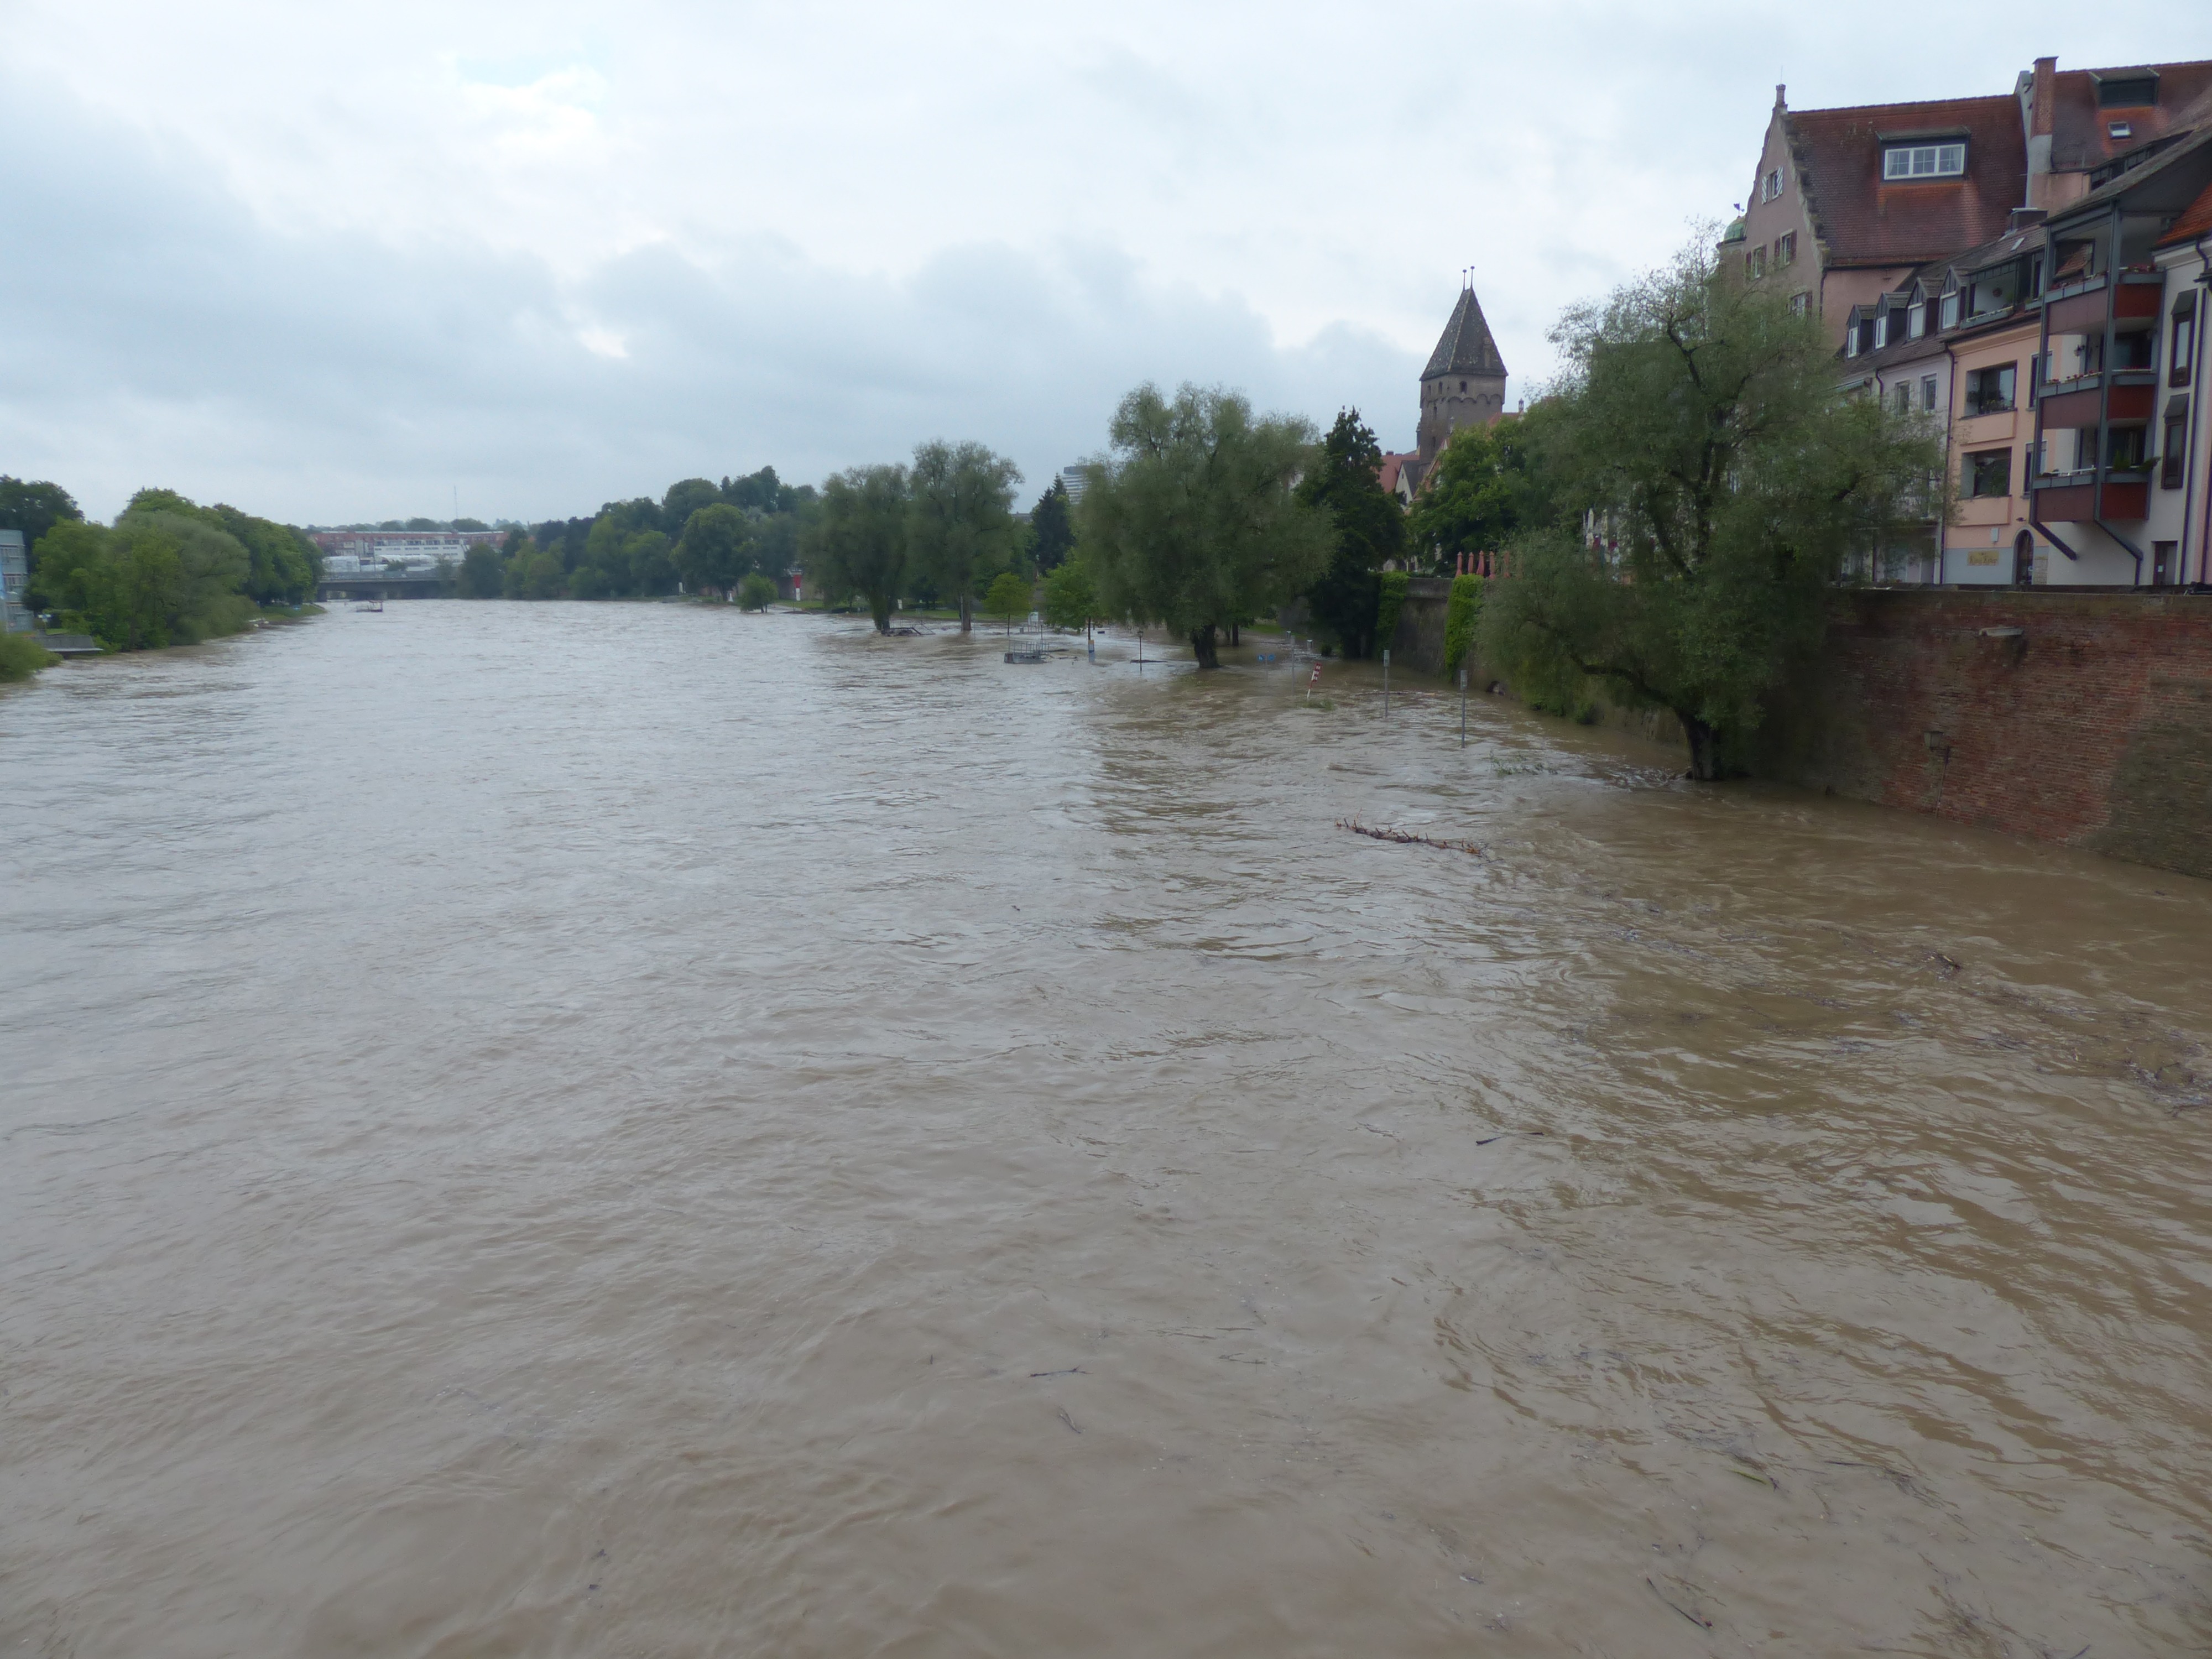
water, rain, wet, city, peak, river, village, flood, storm, waterway, natural disaster, danube, homes, disaster, channel, event, flooding, riverside, ulm, precipitate, force of nature, rainy weather, slurry, climate change, water level, cloudiness, trueb, civil protection, high water, geological phenomenon, flood disaster, flood of the century